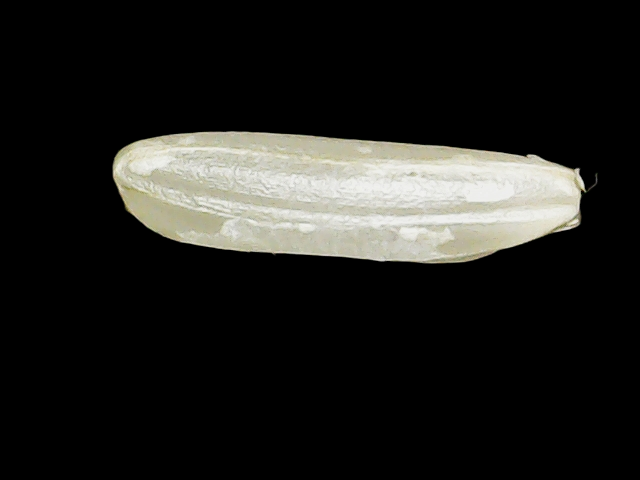
Rice variety: Binadhan14